Frederick Martin (politician)

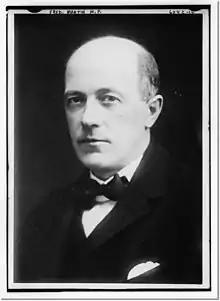
Frederick Martin in 1922

Frederick Martin CBE (23 October 1882 – 18 January 1950) was a Scottish Liberal, later Labour politician and journalist.